Upnor Castle

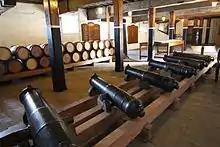
Display of gunpowder barrels and naval howitzers in the magazine block

Upnor Castle had been neglected previously, but the Dutch attack prompted the government to order that it be maintained "as a fort and place of strength". In the end, the raid marked the end of the castle's career as a fortress. New and more powerful forts were built farther down the Medway and on the Isle of Grain with the aim of preventing enemies reaching Chatham, thus making the castle redundant. It was converted into "a Place of Stores and Magazines" in 1668 with a new purpose of supplying munitions to naval warships anchored in the Medway or the Swale. Guns, gun carriages, shot, and gunpowder were stored in great quantities within the main building of the castle, which had to be increased in height and its floors reinforced to accommodate the weight. By 1691, it was England's leading magazine, with 164 iron guns, 62 standing carriages, 100 ships' carriages, 7,125 pieces of iron shot, over 200 muskets of various types, 77 pikes, and 5,206 barrels of powder. This was considerably more than was held at the next largest magazine, the Tower of London.